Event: Typhoon Ruby
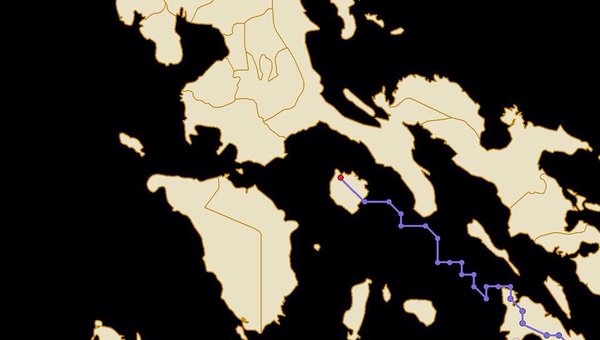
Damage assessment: no_damage